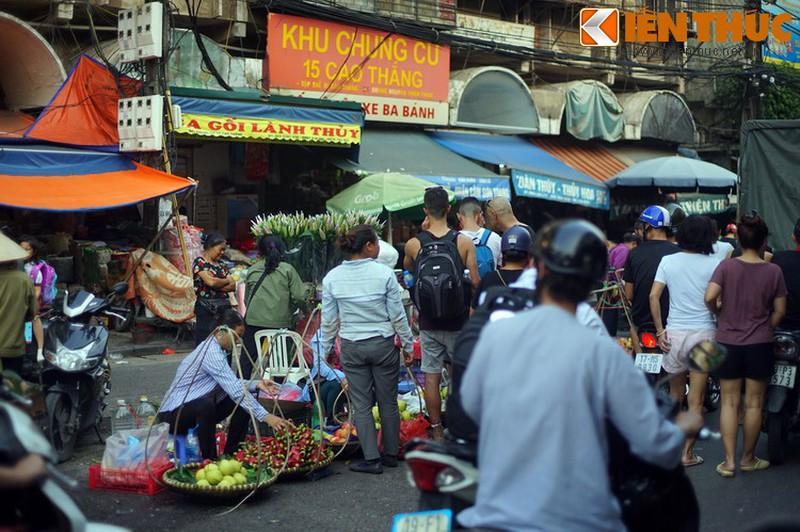
có một gánh hàng rong bán các mặt hàng trái cây ở bên đường